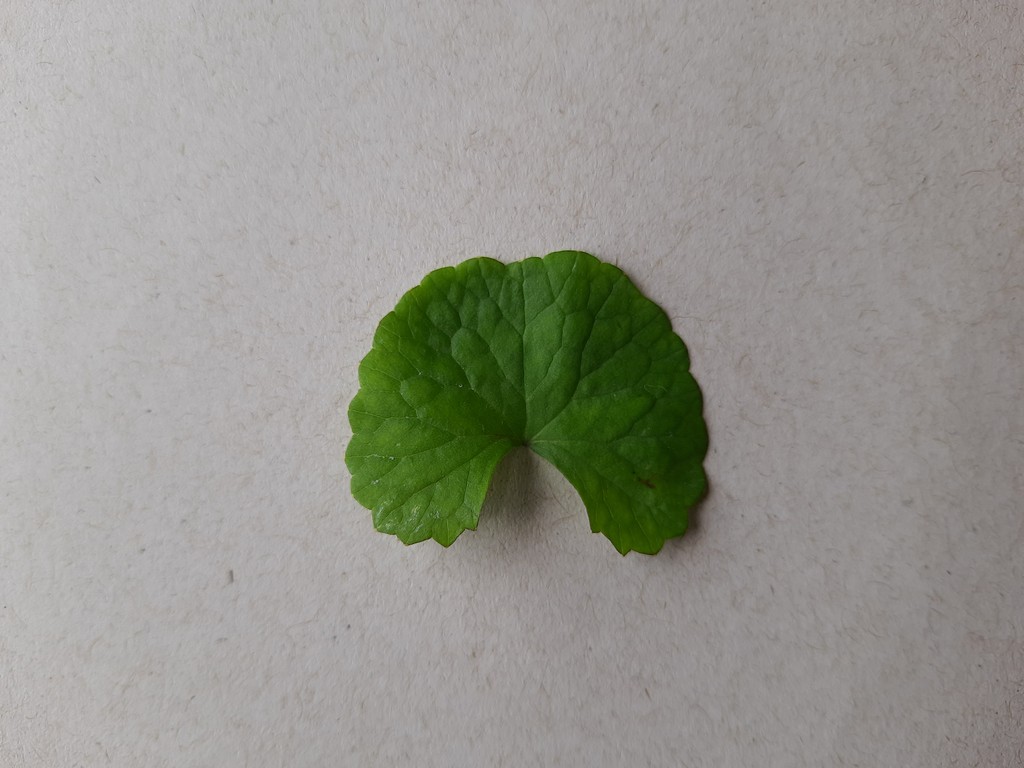
Label: Healthy